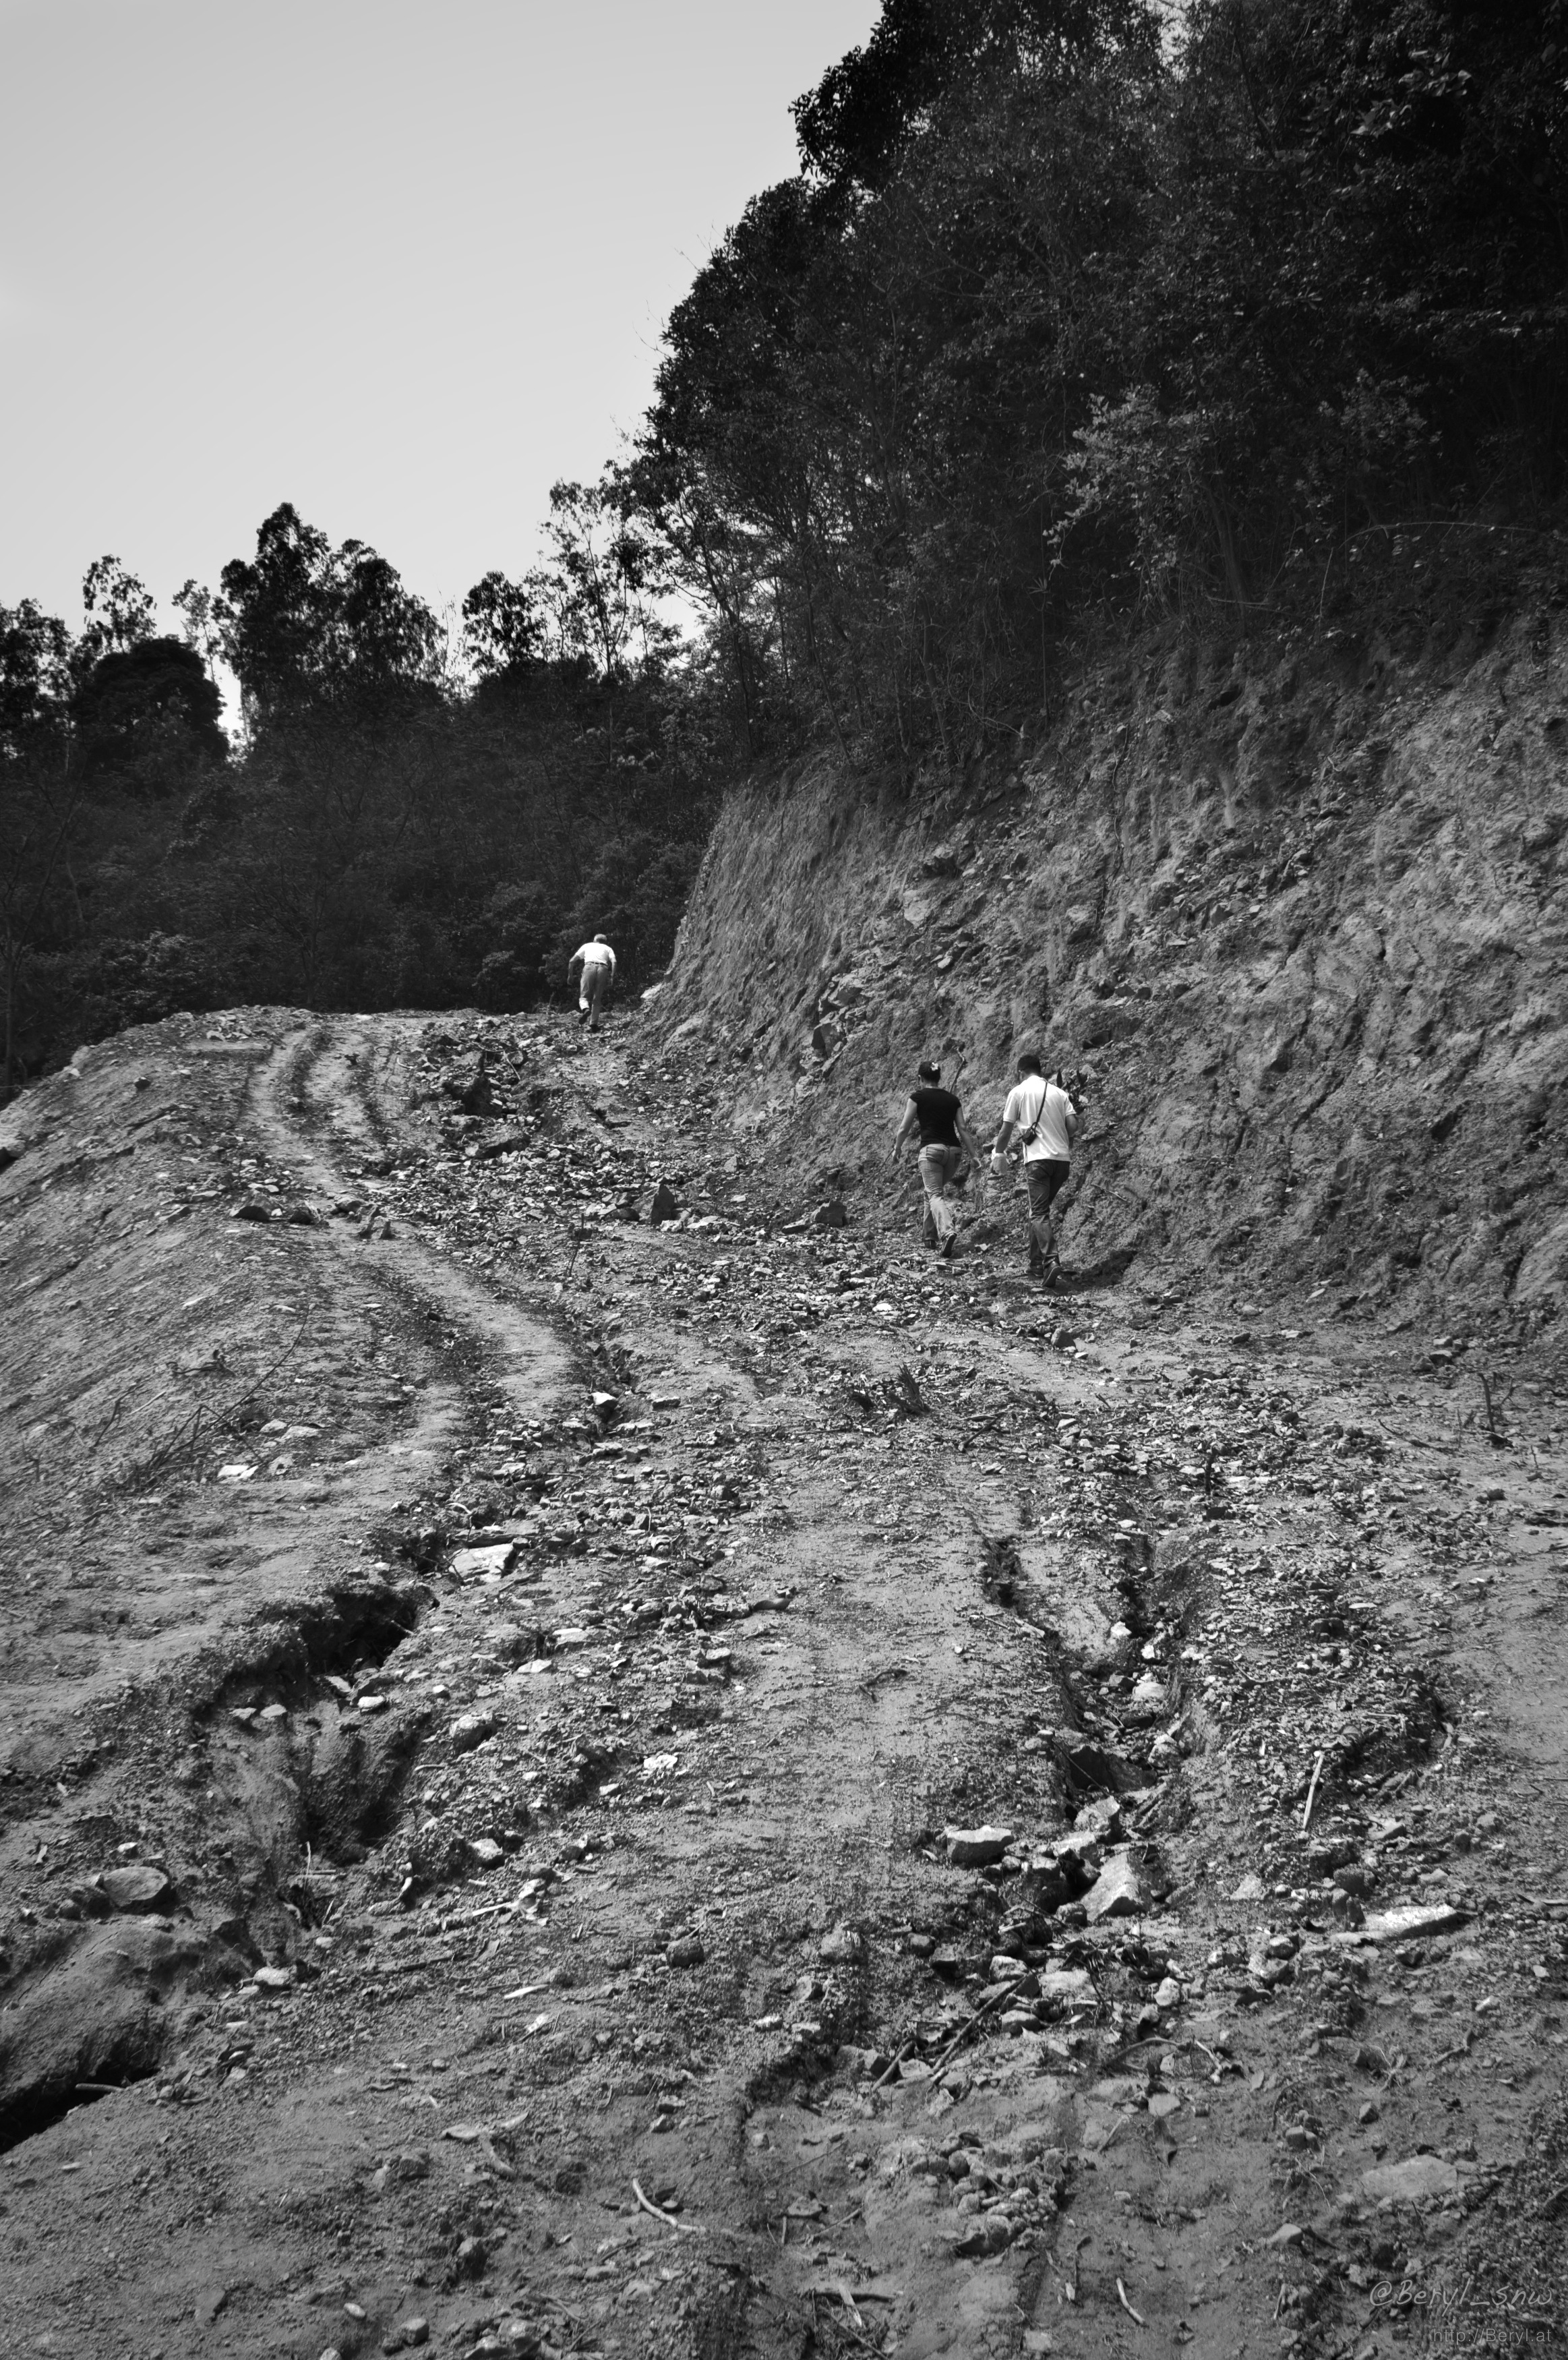
tree, nature, rock, mountain, black and white, people, sun, hill, chinese, mud, soil, black, monochrome, climb, rocks, bw, blackandwhite, sunny, geology, daylight, zoom, canton, sony, nikkor, china, adapter, lensswap, nex6, ai2885f3545, monochrome photography